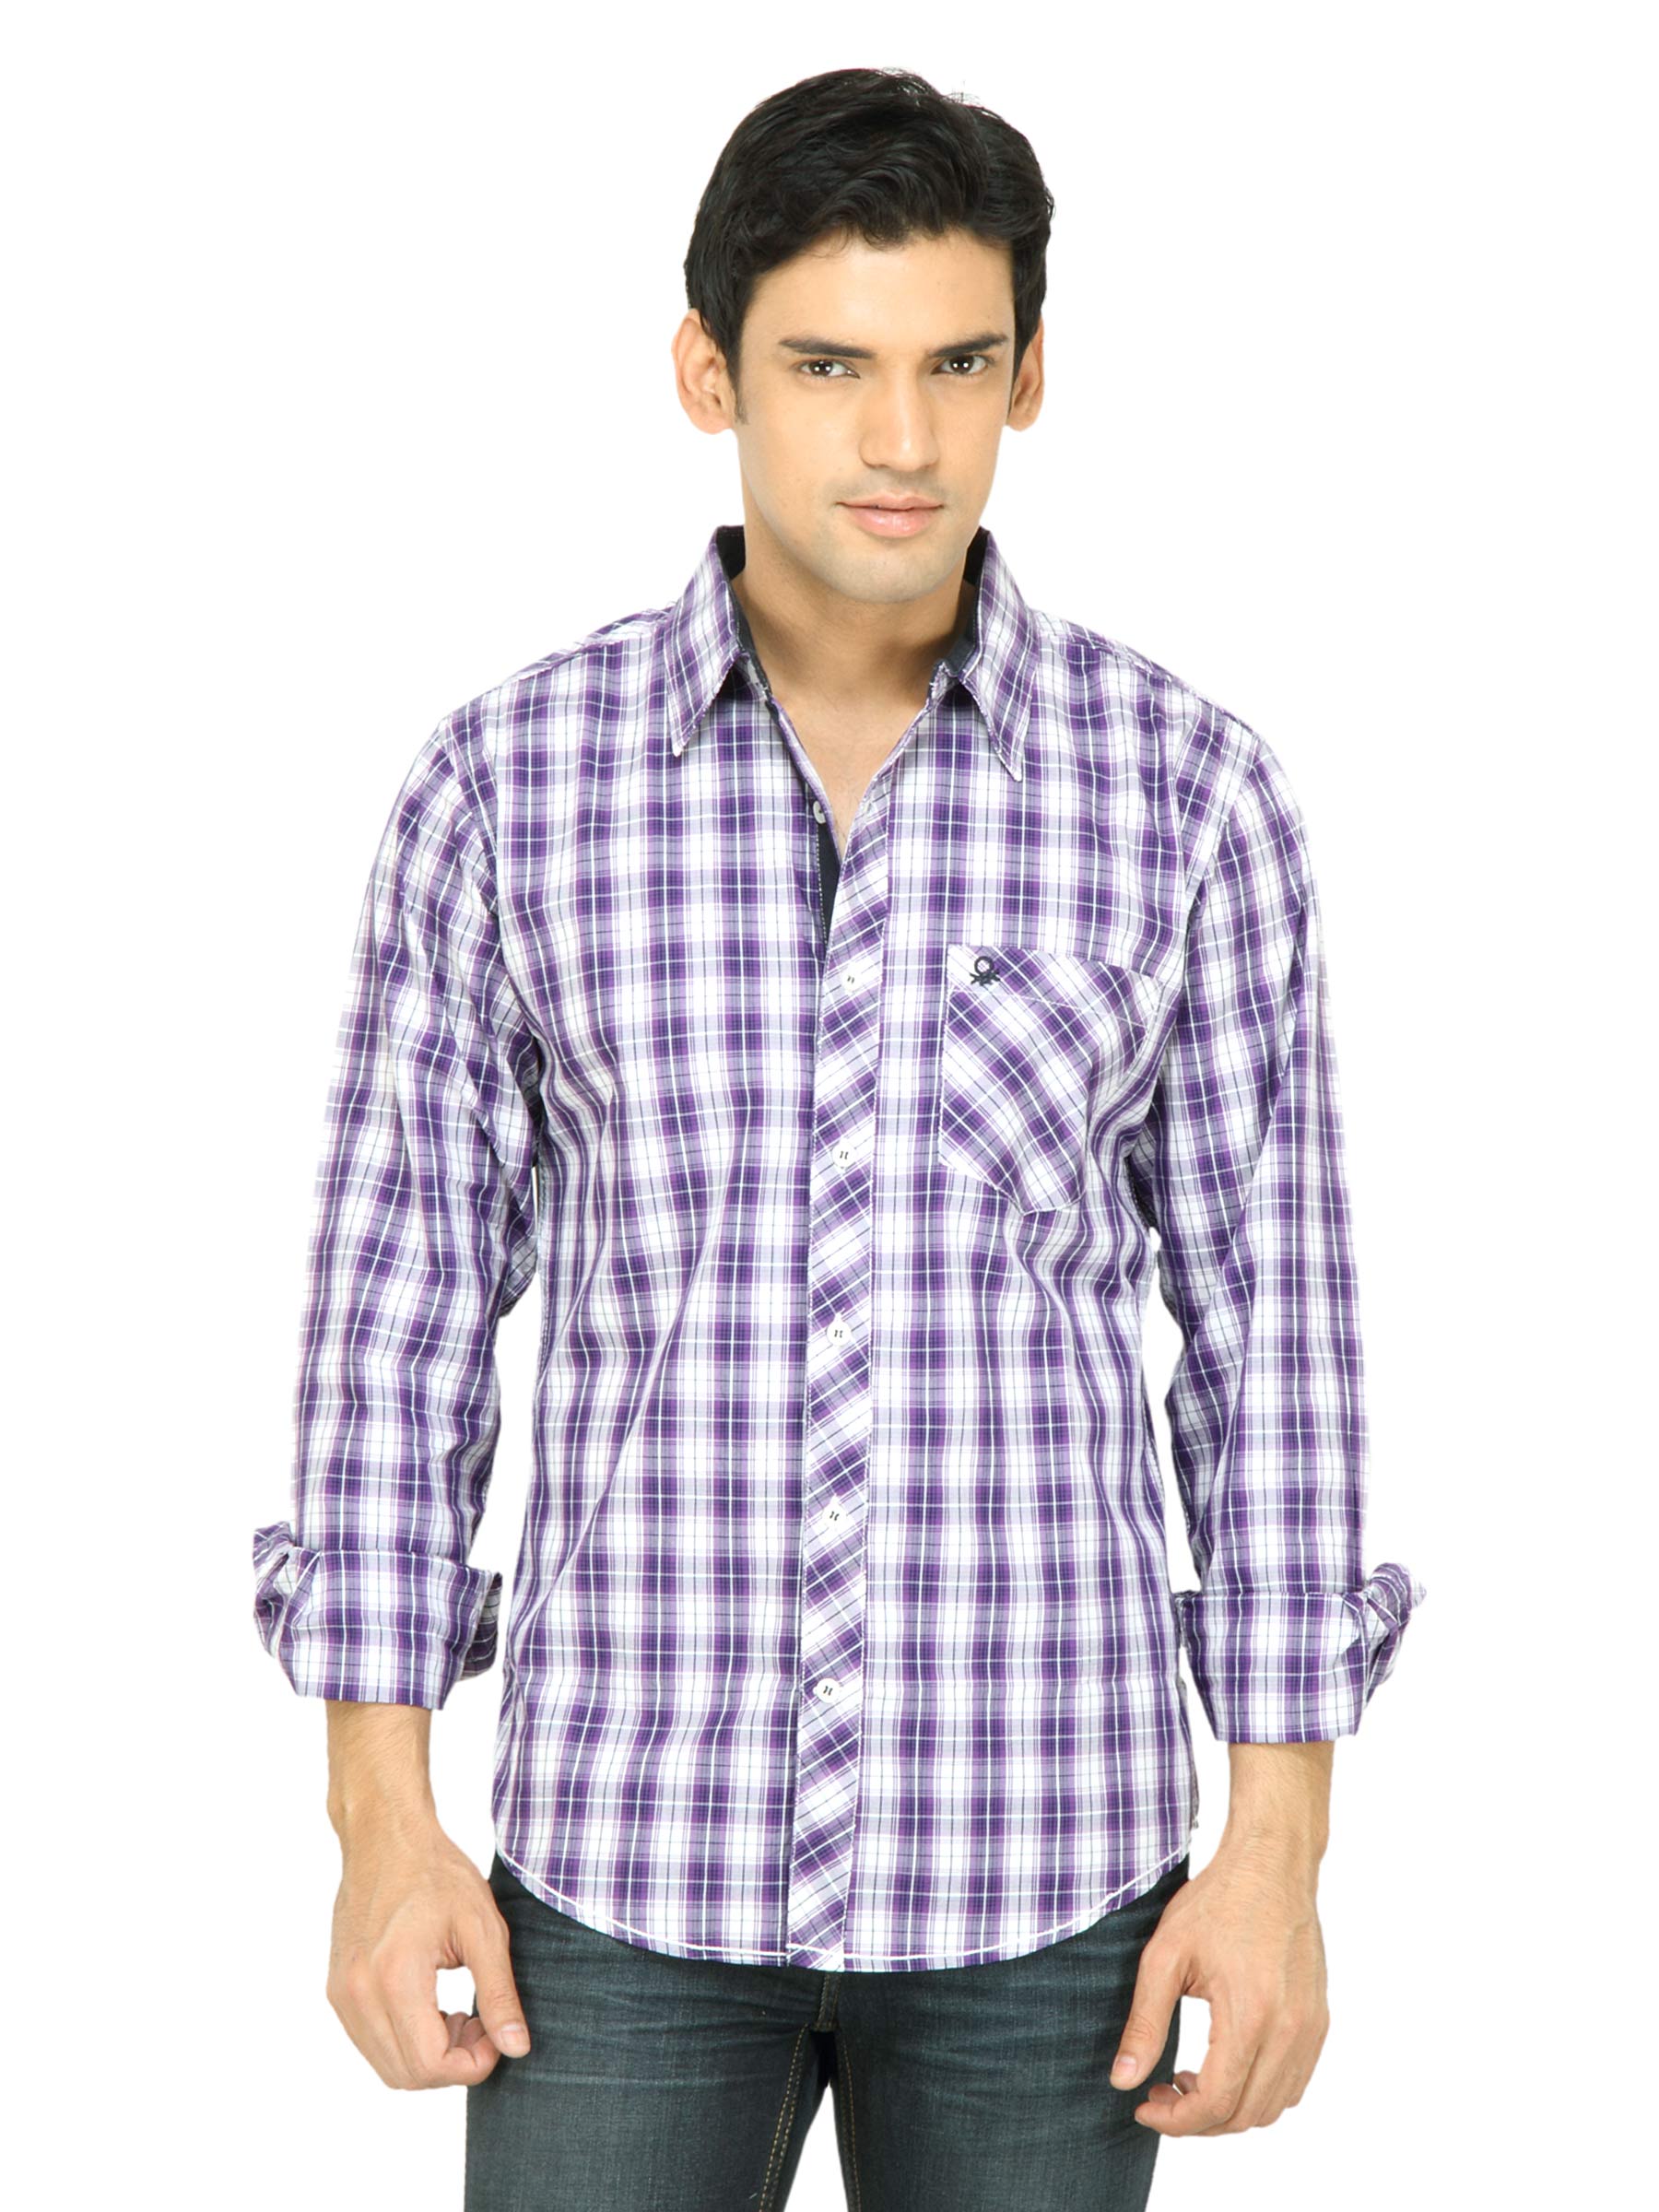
United Colors of Benetton Men Check Purple Shirt
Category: Apparel / Topwear / Shirts
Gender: Men
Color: Purple
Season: Summer 2011
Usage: Casual